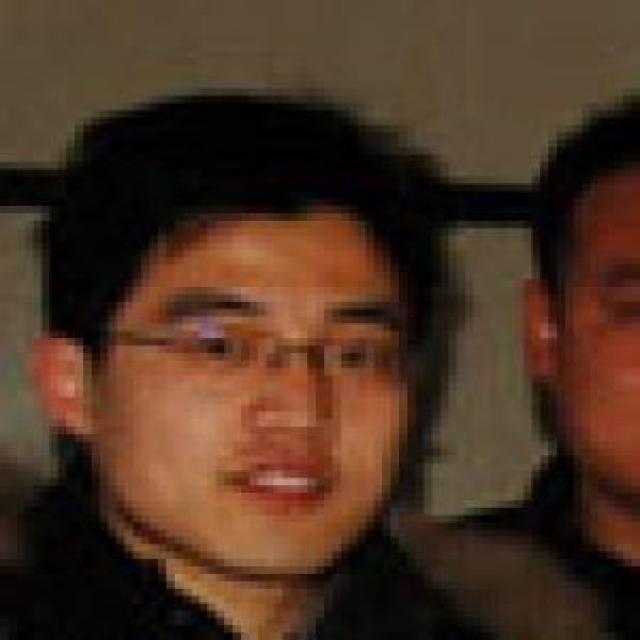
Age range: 21-44